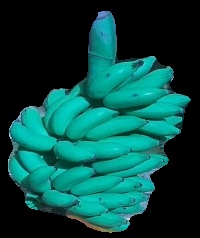
Variety: elakki-bale
Grade: grade2